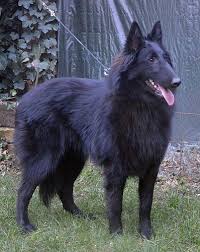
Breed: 227-n000070-groenendael